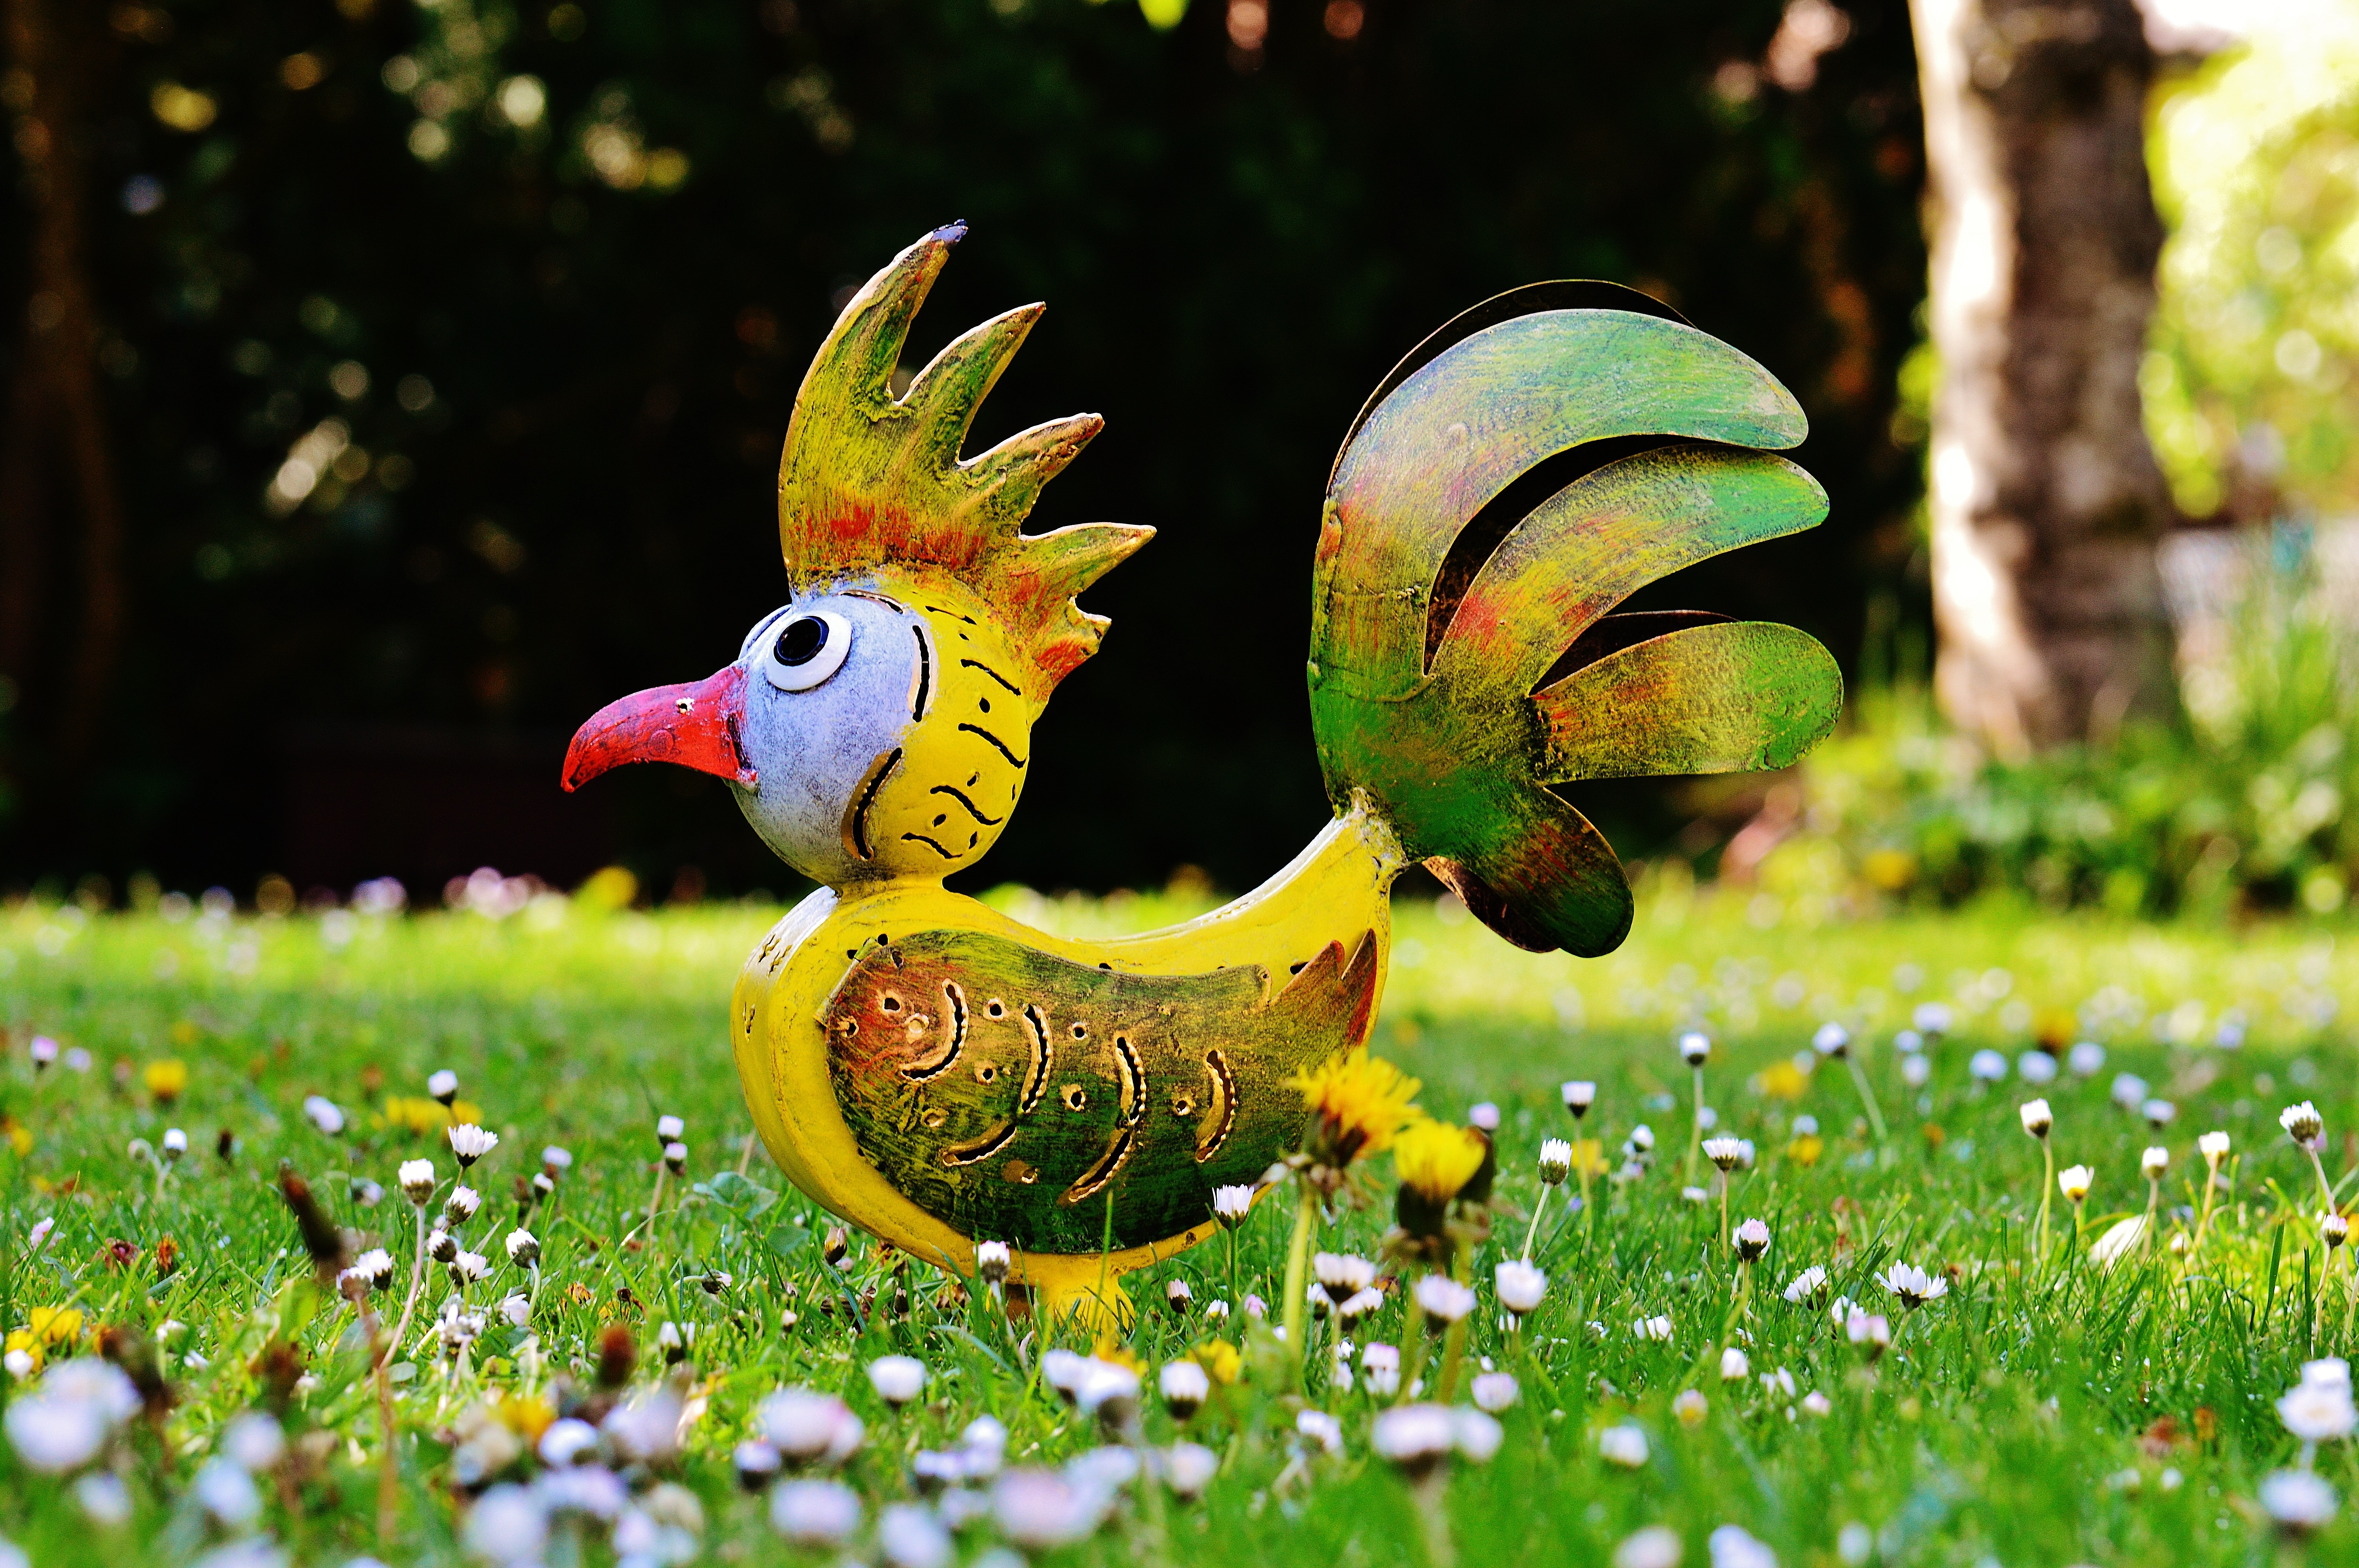
grass, outdoor, bird, lawn, leaf, flower, wildlife, decoration, green, color, autumn, metal, colorful, garden, flora, fauna, artwork, deco, sheet, art, figure, painted